Coal pollution mitigation

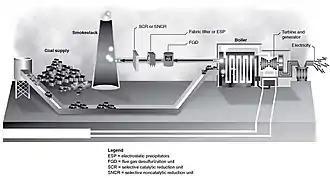
Emissions controls at a coal fired power plant

Coal pollution mitigation is a series of systems and technologies that seek to mitigate health and environmental impact of burning coal for energy. Burning coal releases harmful substances that contribute to air pollution, acid rain, and greenhouse gas emissions. Mitigation includes precombustion approaches, such as cleaning coal, and post combustion approaches, include flue-gas desulfurization, selective catalytic reduction, electrostatic precipitators, and fly ash reduction. These measures aim to reduce coal's impact on human health and the environment.